Sol Kjøk

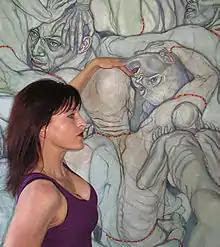
Kjøk in 2014

Sol Kjøk is a Norwegian-born, NYC-based visual artist and founder of NOoSPHERE Arts, a nonprofit exhibition and performance venue on the Lower East Side in Manhattan. She lives and works at The Mothership NYC, the arts collective she founded in Brooklyn in 2005. In 2015, she started Last Frontier NYC, a new collaborative arts platform for international artists and performers, calling it "a campfire where the creative tribe can share its stories".